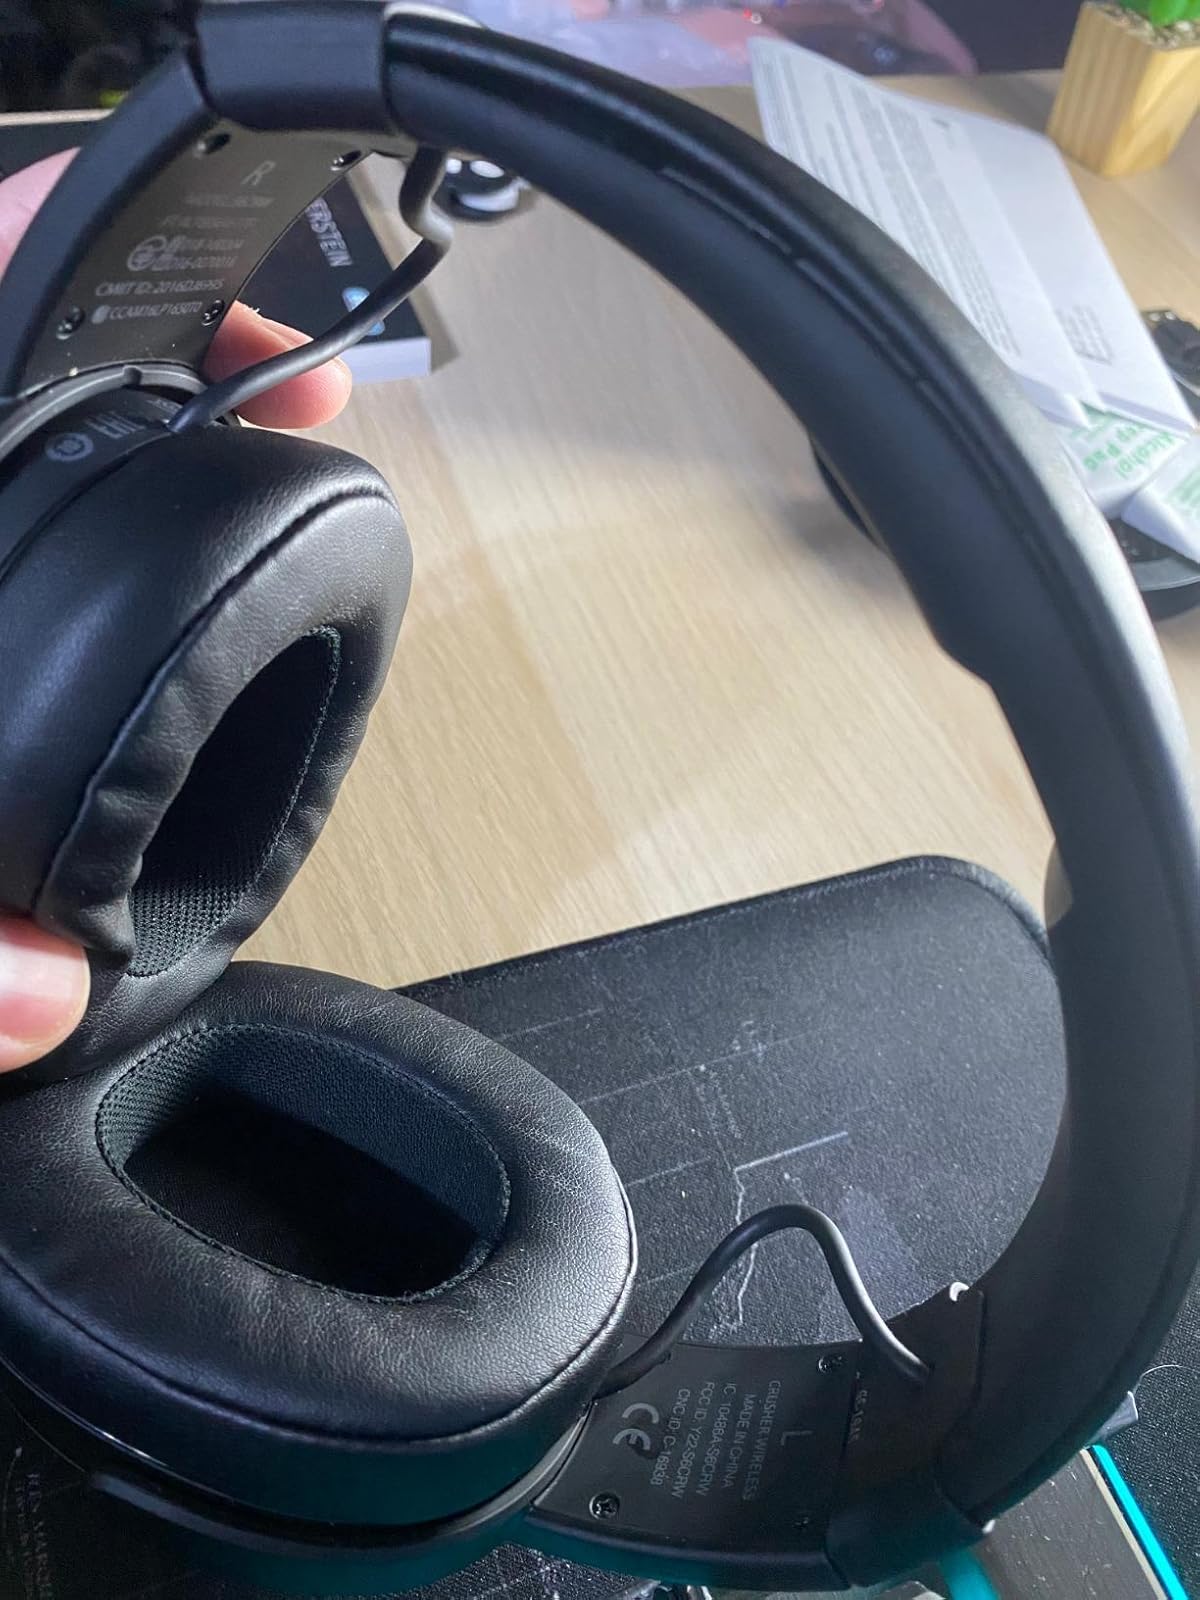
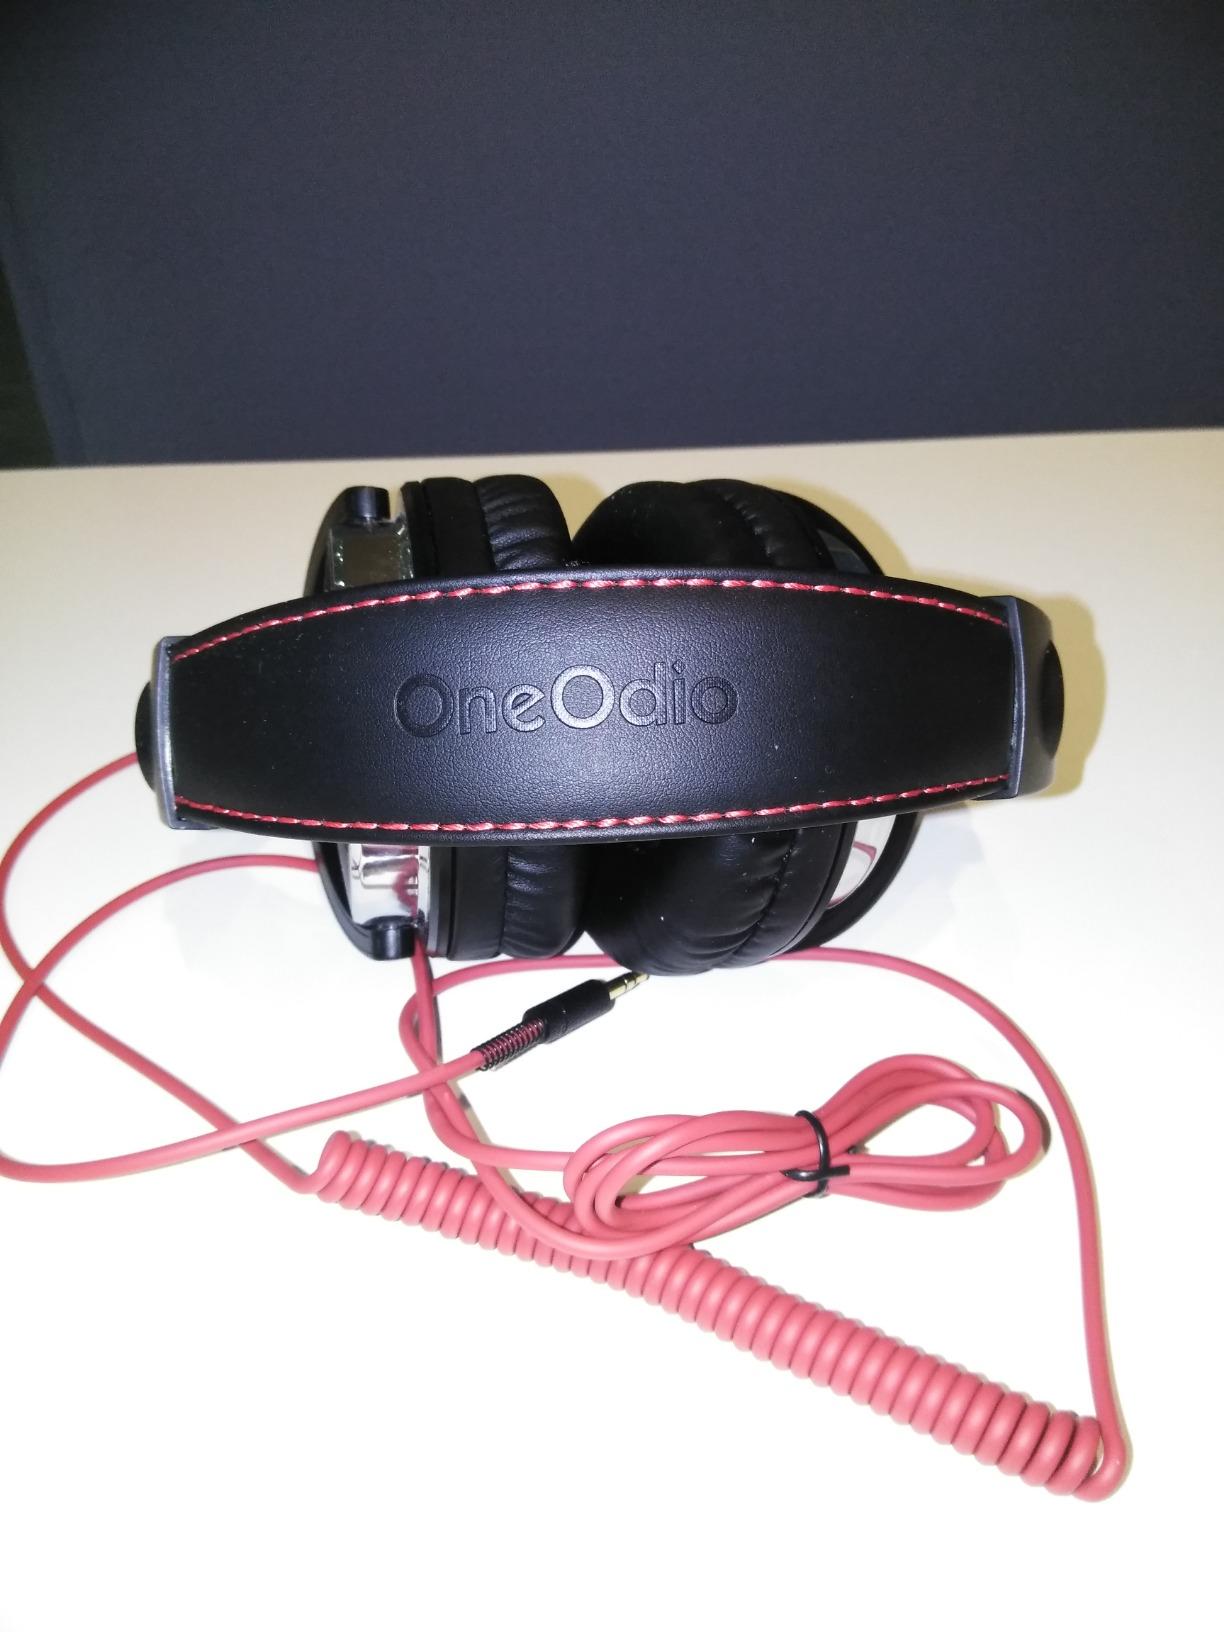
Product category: headphones
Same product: no